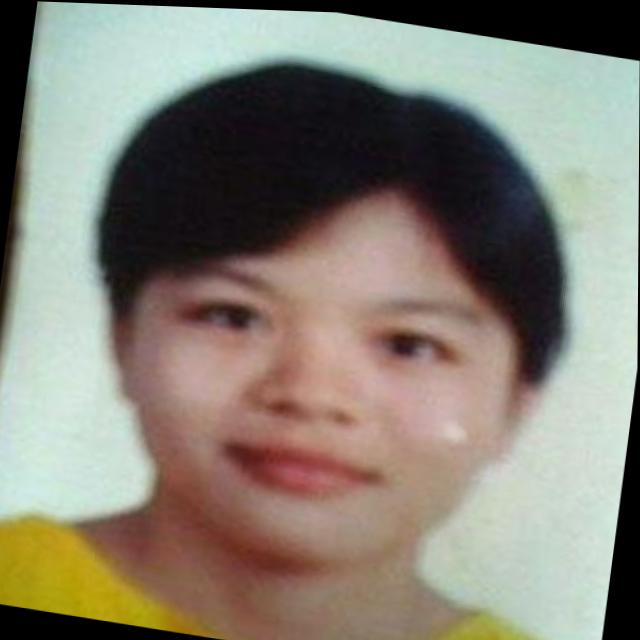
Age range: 13-20